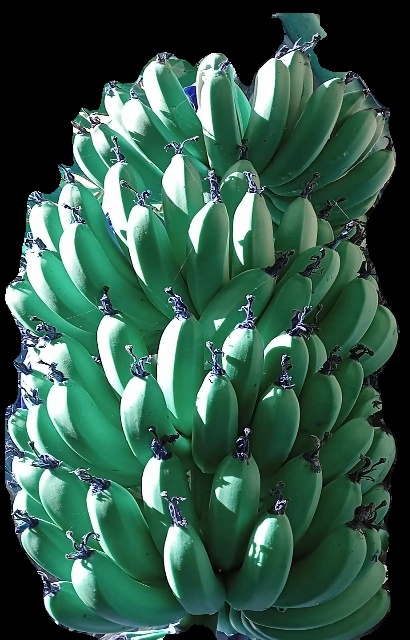
Variety: pachbale
Grade: grade1